Demographics of Holyoke, Massachusetts

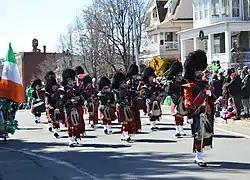
The Holyoke Caledonian Pipe Band in the 2019 Holyoke Saint Patrick's Parade; established in 1910, it is the oldest continuously operating pipe band in the United States

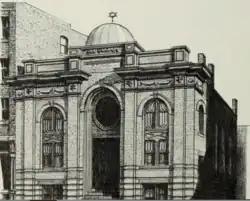
Perspective sketch of an early synagogue building in South Holyoke, designed for Congregation Rodphey Shalom by George P. B. Alderman in 1903

As of 2010, there were 1,867 African-American or black residents living in Holyoke, and an estimated 11,539 according to the 2017 American Community Survey. Black families have resided in Holyoke since its days as Ireland Parish, with one of the earliest records being the marriage of Bushman Fuller and his bride Miss Flora Parry, on February 7, 1778. Fuller, a freeman who had previously been a slave to one Joseph Ely of West Springfield, purchased his wife's freedom for $100 at the time, or $1 per bushel of wheat. The two would become part of a small but active black community that resided to the west of what is today called Elmwood in modern-day the Jarvis Avenue/Homestead Avenue neighborhoods. When the Congregationalists joined the Baptists in the Baptist Village meetinghouse, according to an 1890 account of the city's church history, members of the black community "were cordially received and were treated with great kindness by both the pastor and people". Though segregated, a section of the pews was set aside for them at the front rows by the pulpit, in the southwest section of the sanctuary. Flora Fuller would go on become a prominent member of the Baptist Village community, serving as a village nurse to its earliest residents, providing aid to the sick. Flora Fuller's daughter, Clorilla, would marry a William Jarvis, of the family for whom Jarvis Avenue is so-named.